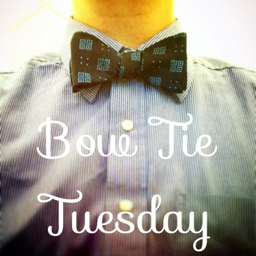
Man in a blue shirt with a black bow tie.
a close up of a person wearing a shirt and a bow tie
A person in a blue shirt and a bow tie.
A close of up of the chest of a man wearing a bow tie with the caption "Bow Tie Tuesday".
A man wearing a striped shirt and bow tie.